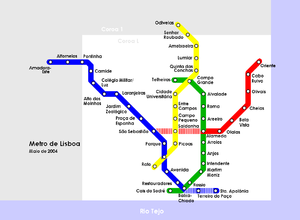
Le métro de Lisbonne est le principal réseau de transport en commun de la capitale du Portugal. Ouvert en 1959, il comporte 4 lignes, 56 stations et 46,5 km de voies. Le métro de Lisbonne se caractérise par la décoration soignée de ses stations les plus récentes. Il a transporté 140 millions de passagers en 2014.